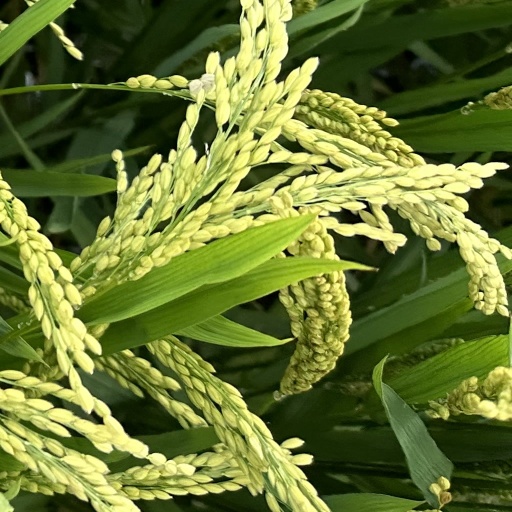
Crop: rice